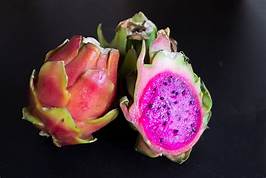
Label: Dragonfruit